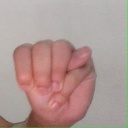
अक्षर: म